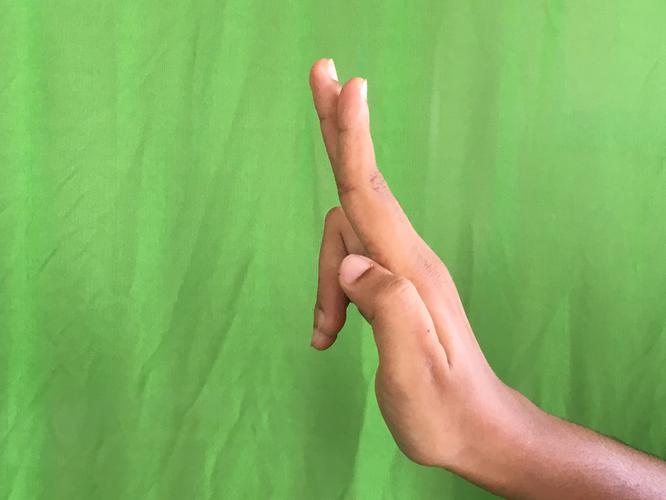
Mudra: Ardhapathaka
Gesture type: single_hand